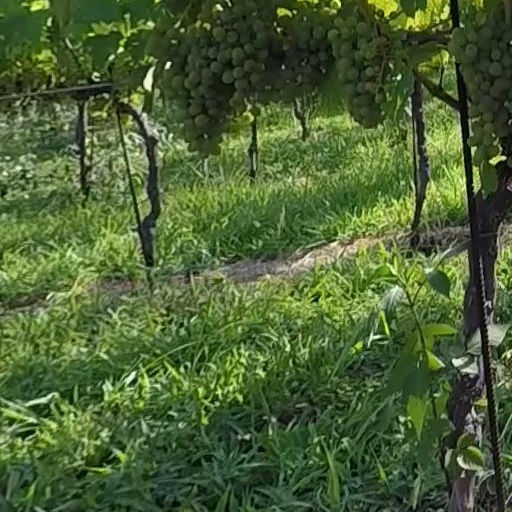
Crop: grape